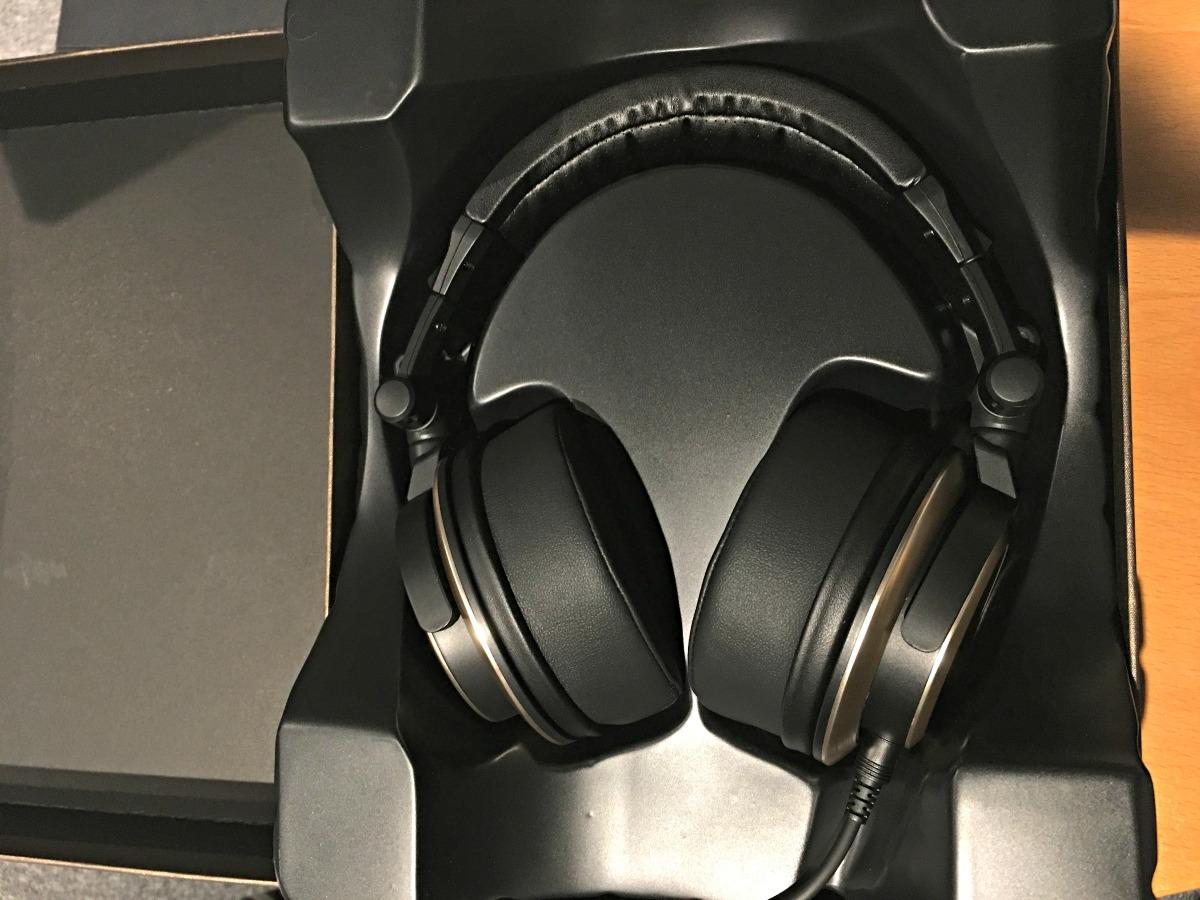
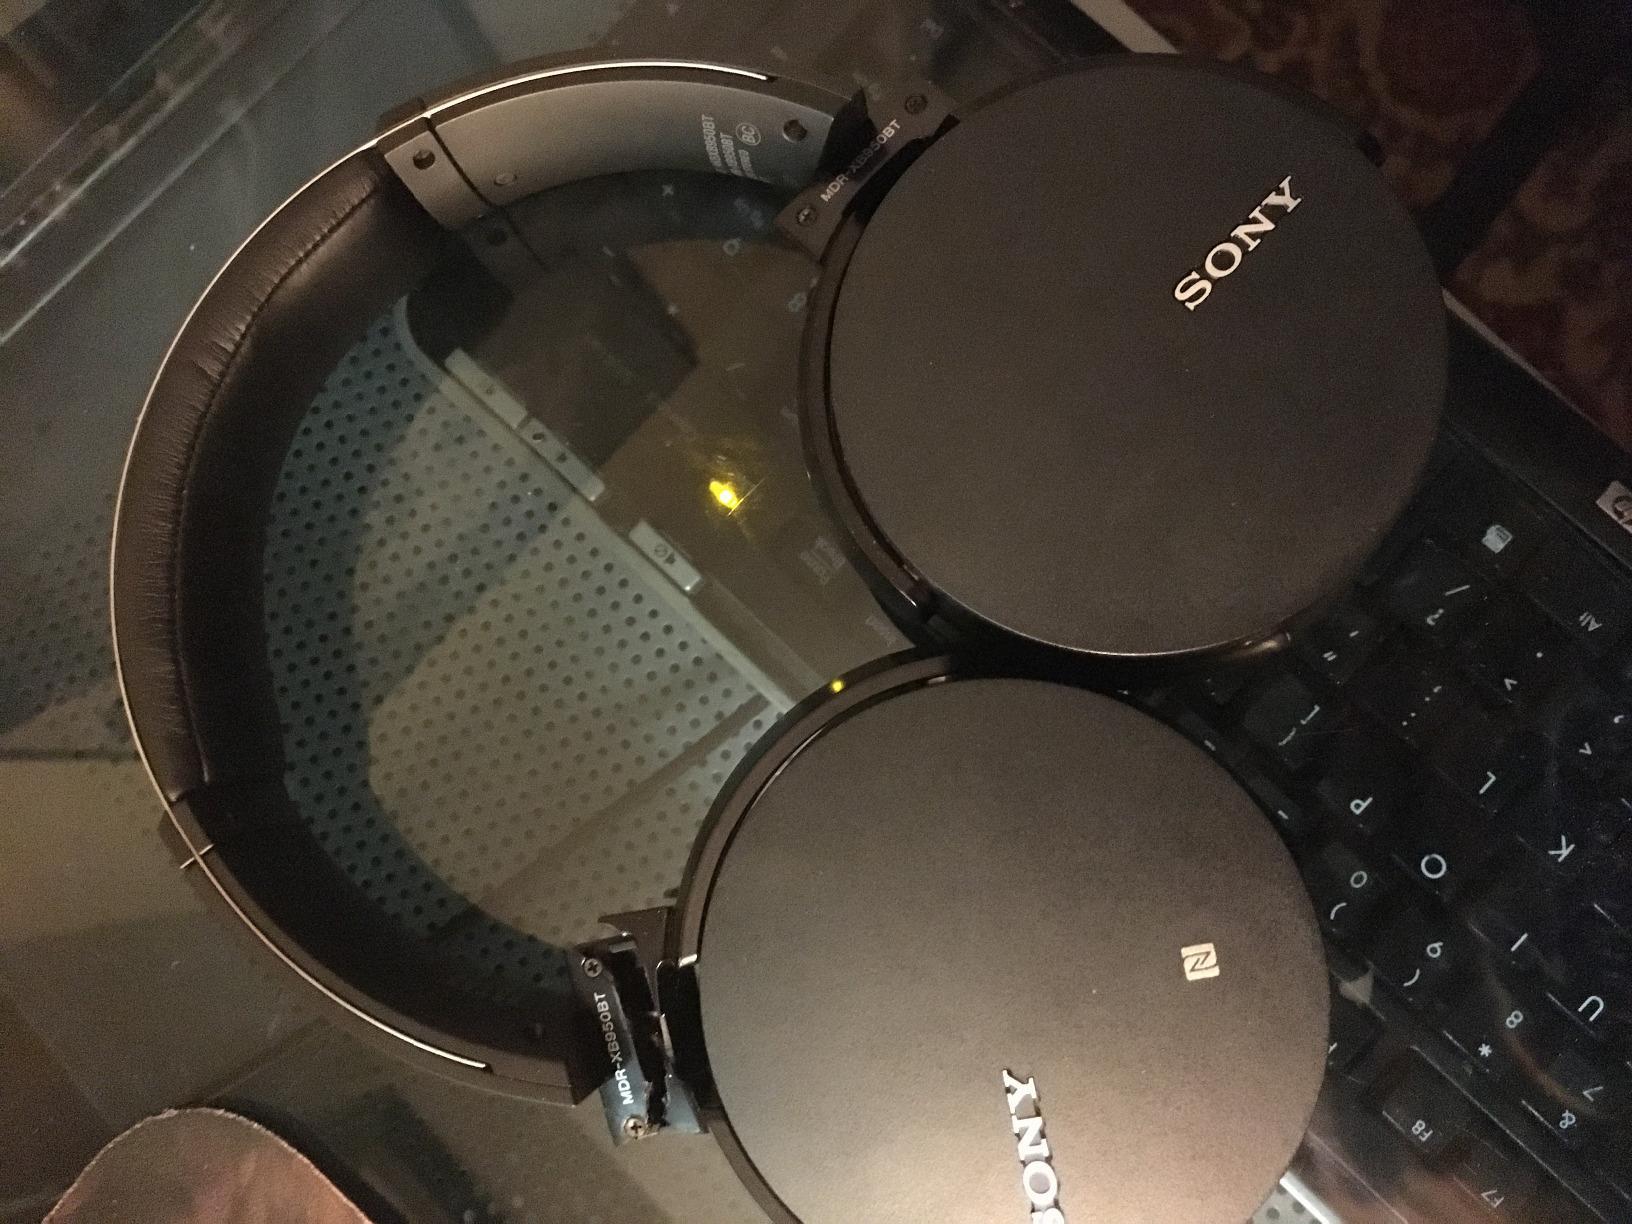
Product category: headphones
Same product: no